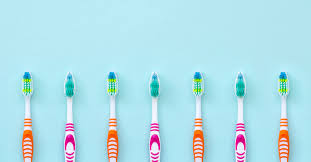
Waste category: trash